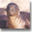
Label: seal